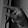
ASL letter: P